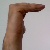
The image shows a hand gesture representing a space in Indian Sign Language.